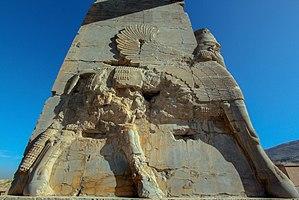
Persépolis (grec ancien Περσέπολις [Persépolis], «